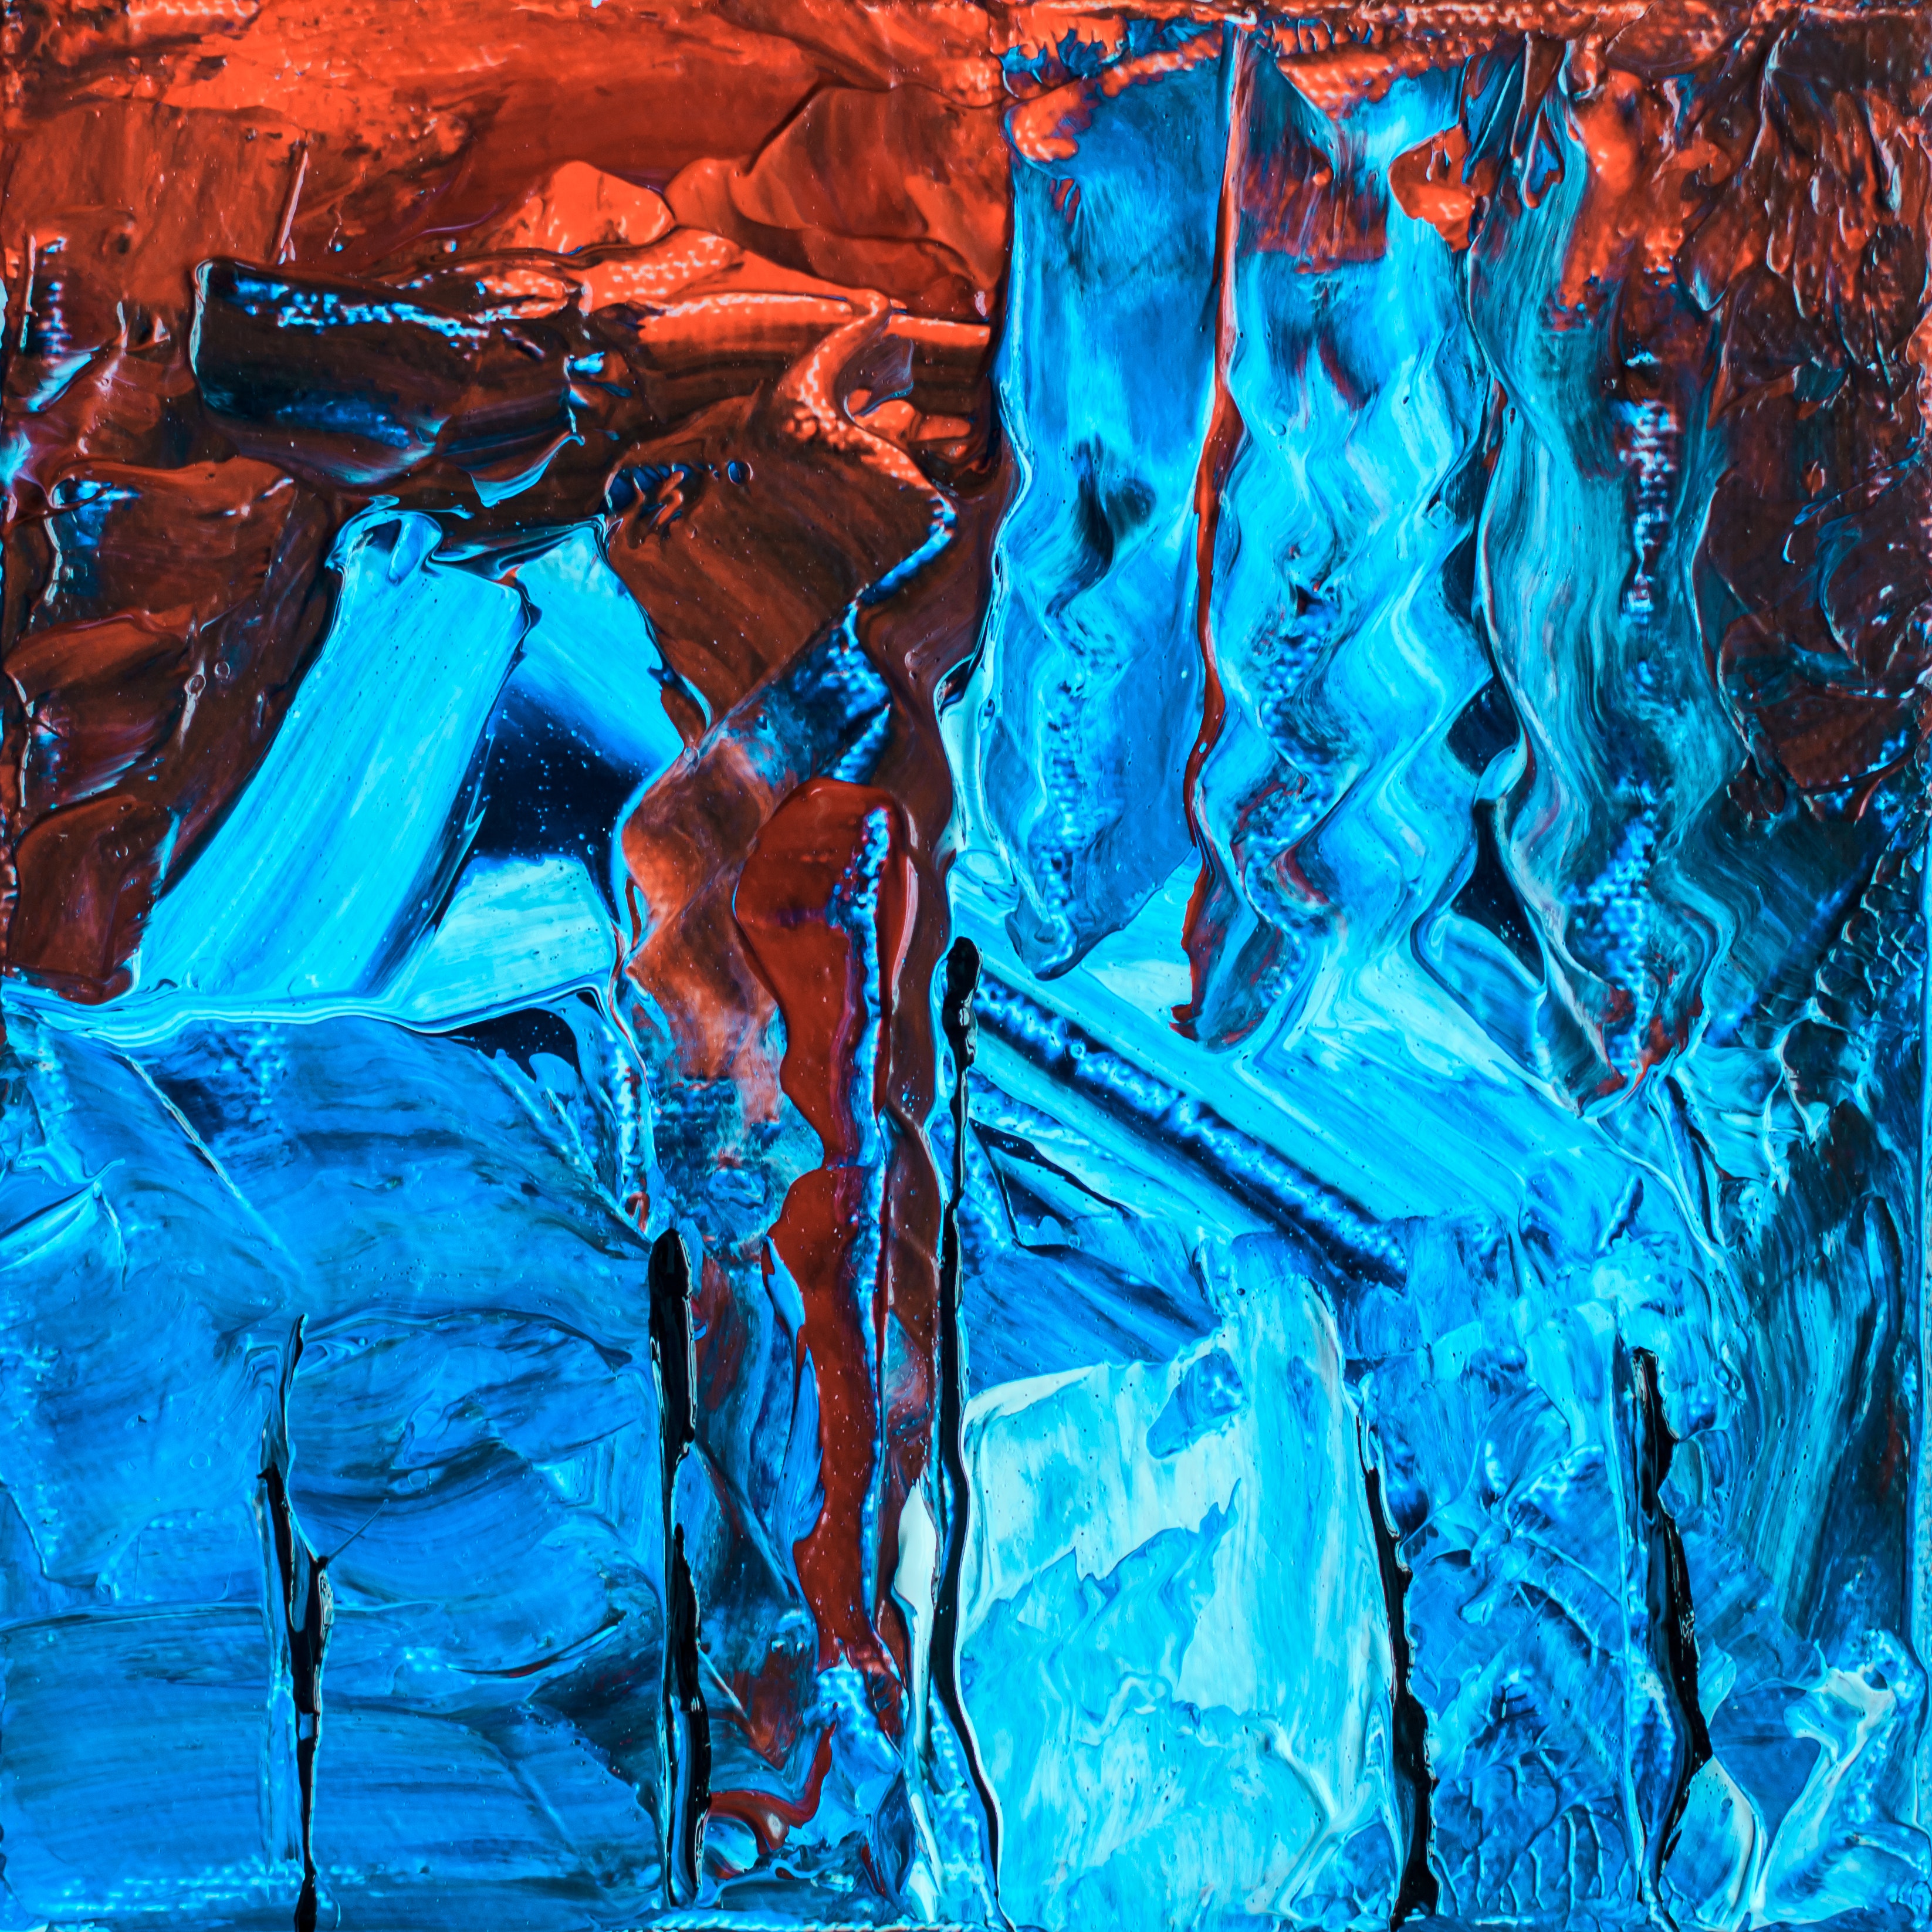
blue, electric blue, modern art, water, acrylic paint, art, painting, formation, geological phenomenon, paint